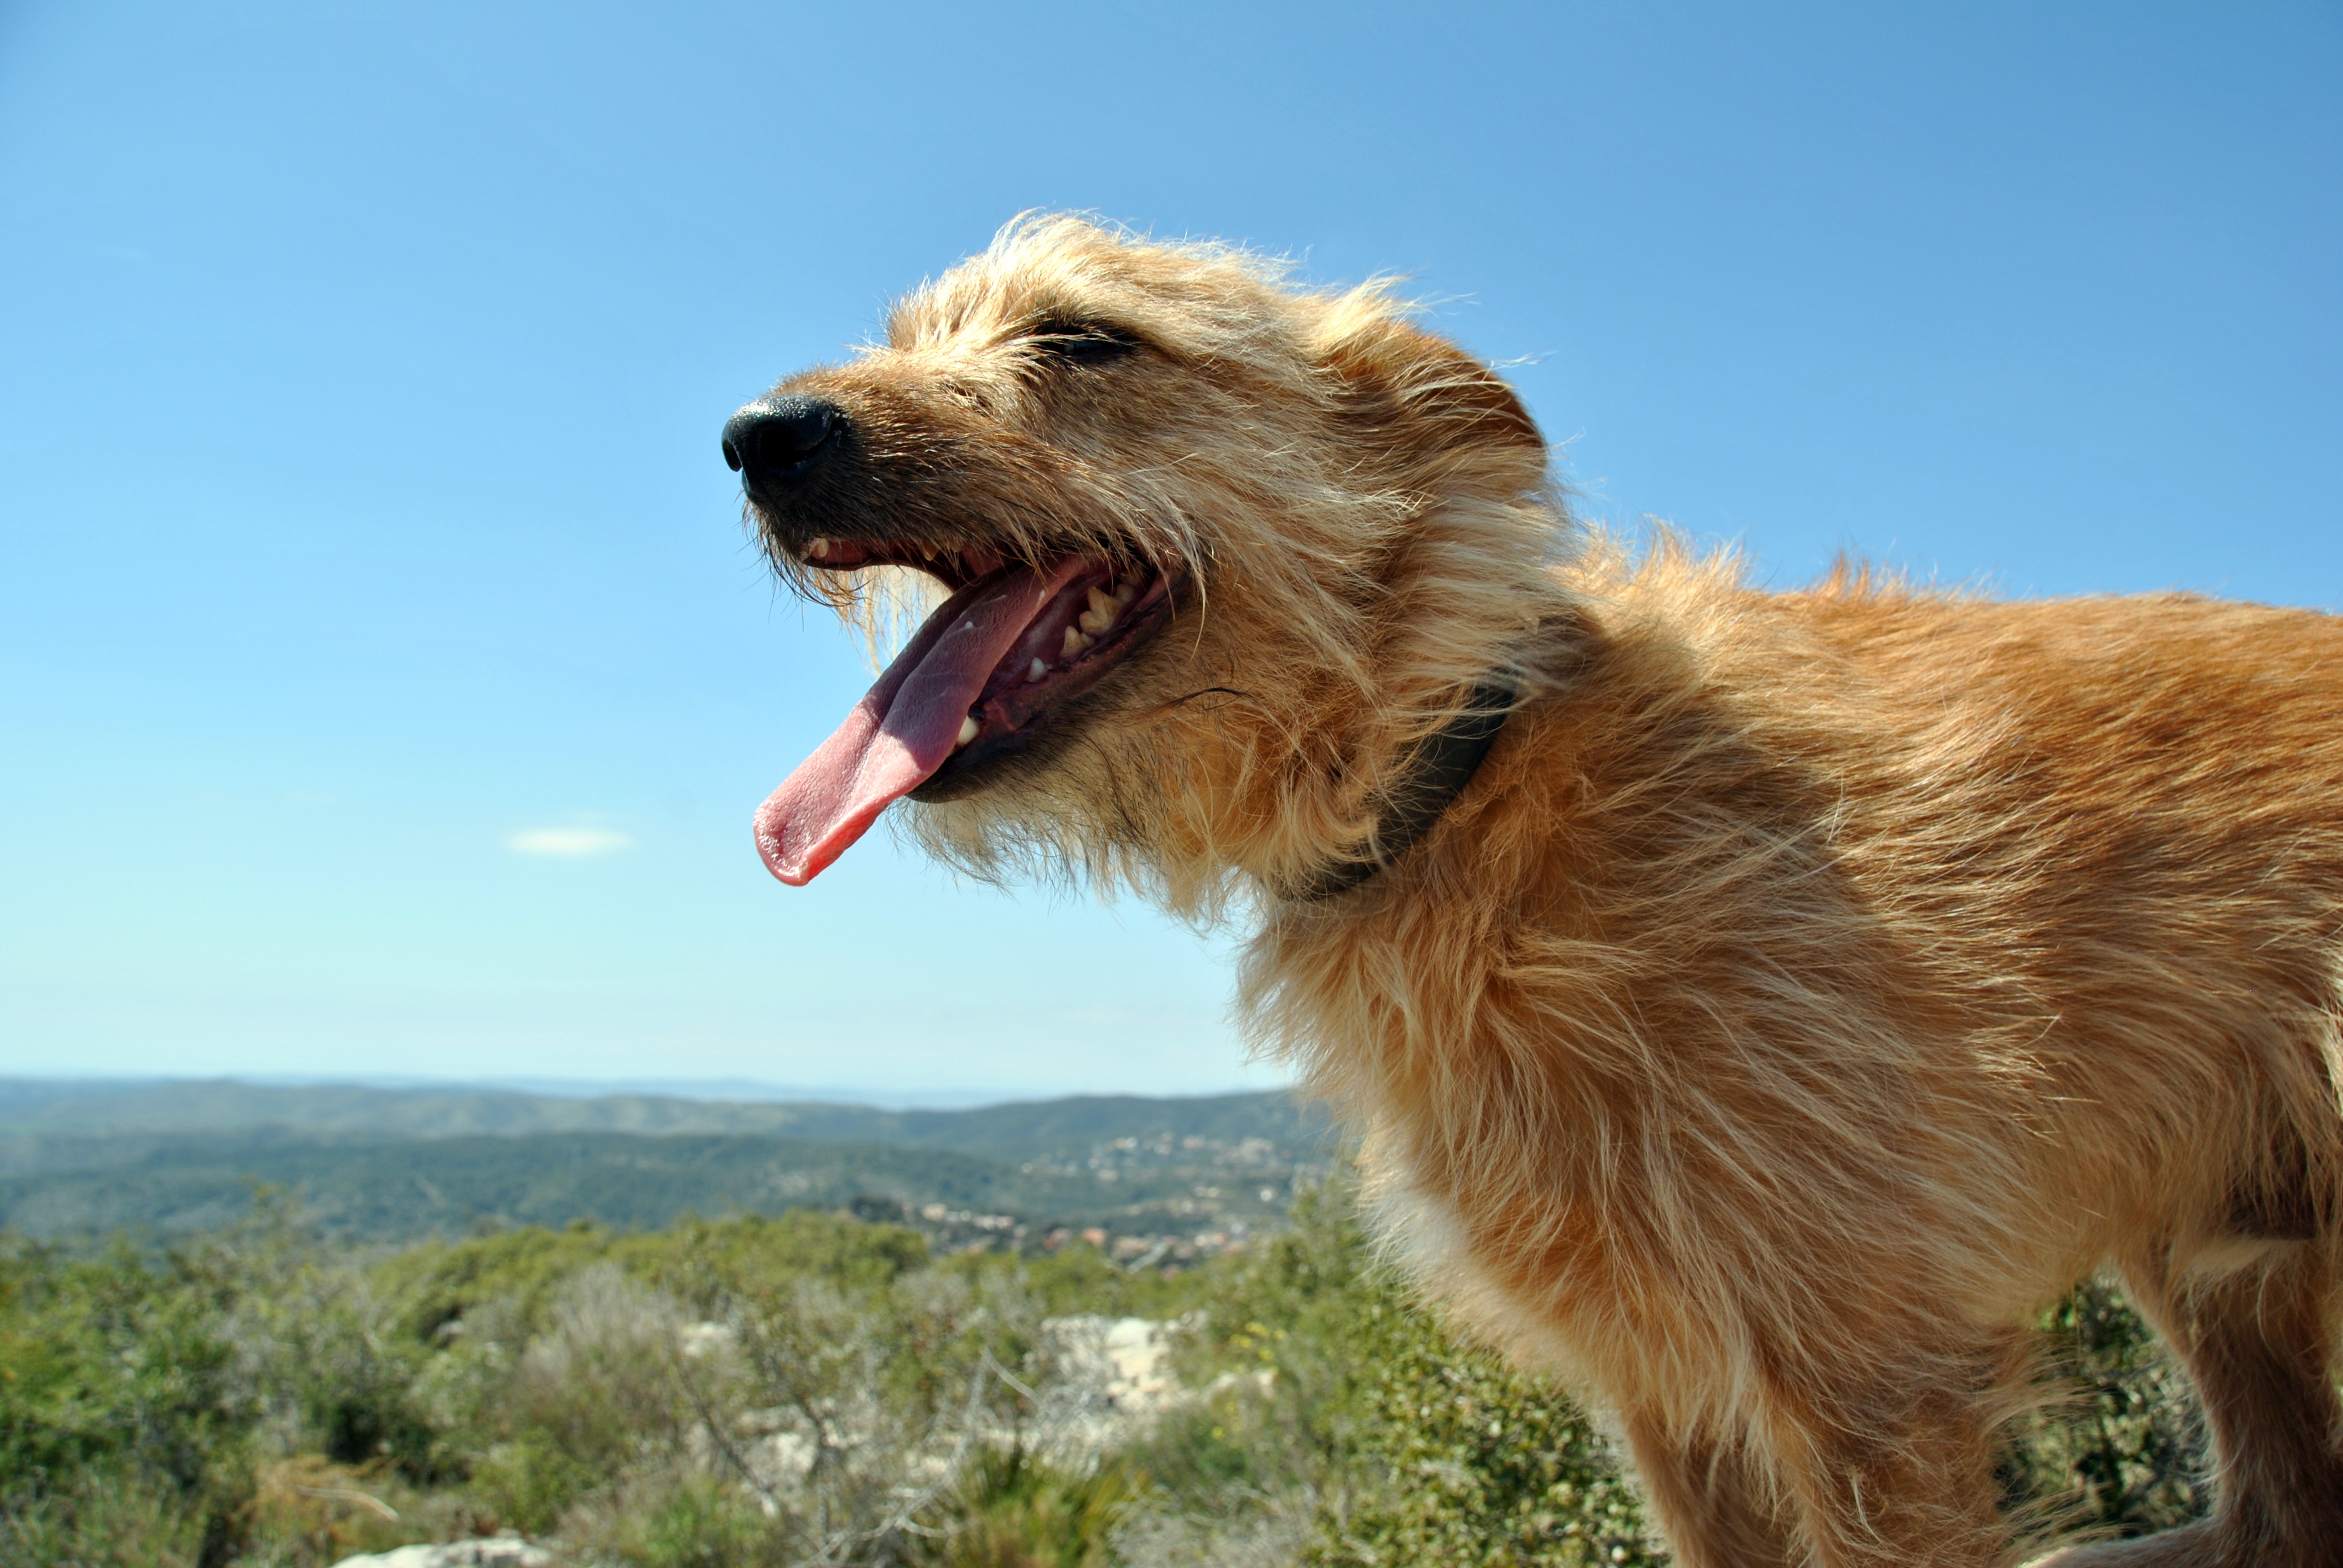
watch, puppy, dog, animal, pet, mammal, friend, happy, sports, animals, hairy, mammals, vertebrate, dog breed, terrier, bitch, profile dog, faithful, irish soft coated wheaten terrier, irish terrier, dog like mammal, animal sports, australian terrier, glen of imaal terrier, dog crossbreeds, norfolk terrier, dog sports, irish wolfhound